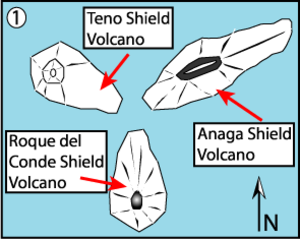
Micromeria rivas-martinezii est une espèce de petite plante rare de la famille des Labiatae. Elle est endémique de l'île de Tenerife, l'une des îles Canaries.
Micromeria glomerata, localement nommée tomillo de risco, ou encore tomillo de Taganana, est une espèce de plantes à fleurs chaméphyte ligneuse, appartenant à la famille des Lamiaceae. Décrite en 1974 par Pedro Luis Pérez de Paz, elle est endémique du nord-est de l'île de Tenerife, l'une des îles Canaries. Elle pousse dans la zone protégée du parc rural d'Anaga, appartenant au massif d'Anaga. Cette plante médicinale et aromatique, donnant des fleurs dans les tons rose-pourpre, pousse à faible altitude dans les fissures des pentes.
Micromeria teneriffae est une espèce de petite plante chaméphyte ligneuse rare de la famille des Labiatae. Elle est endémique de l'île de Tenerife, l'une des îles Canaries.